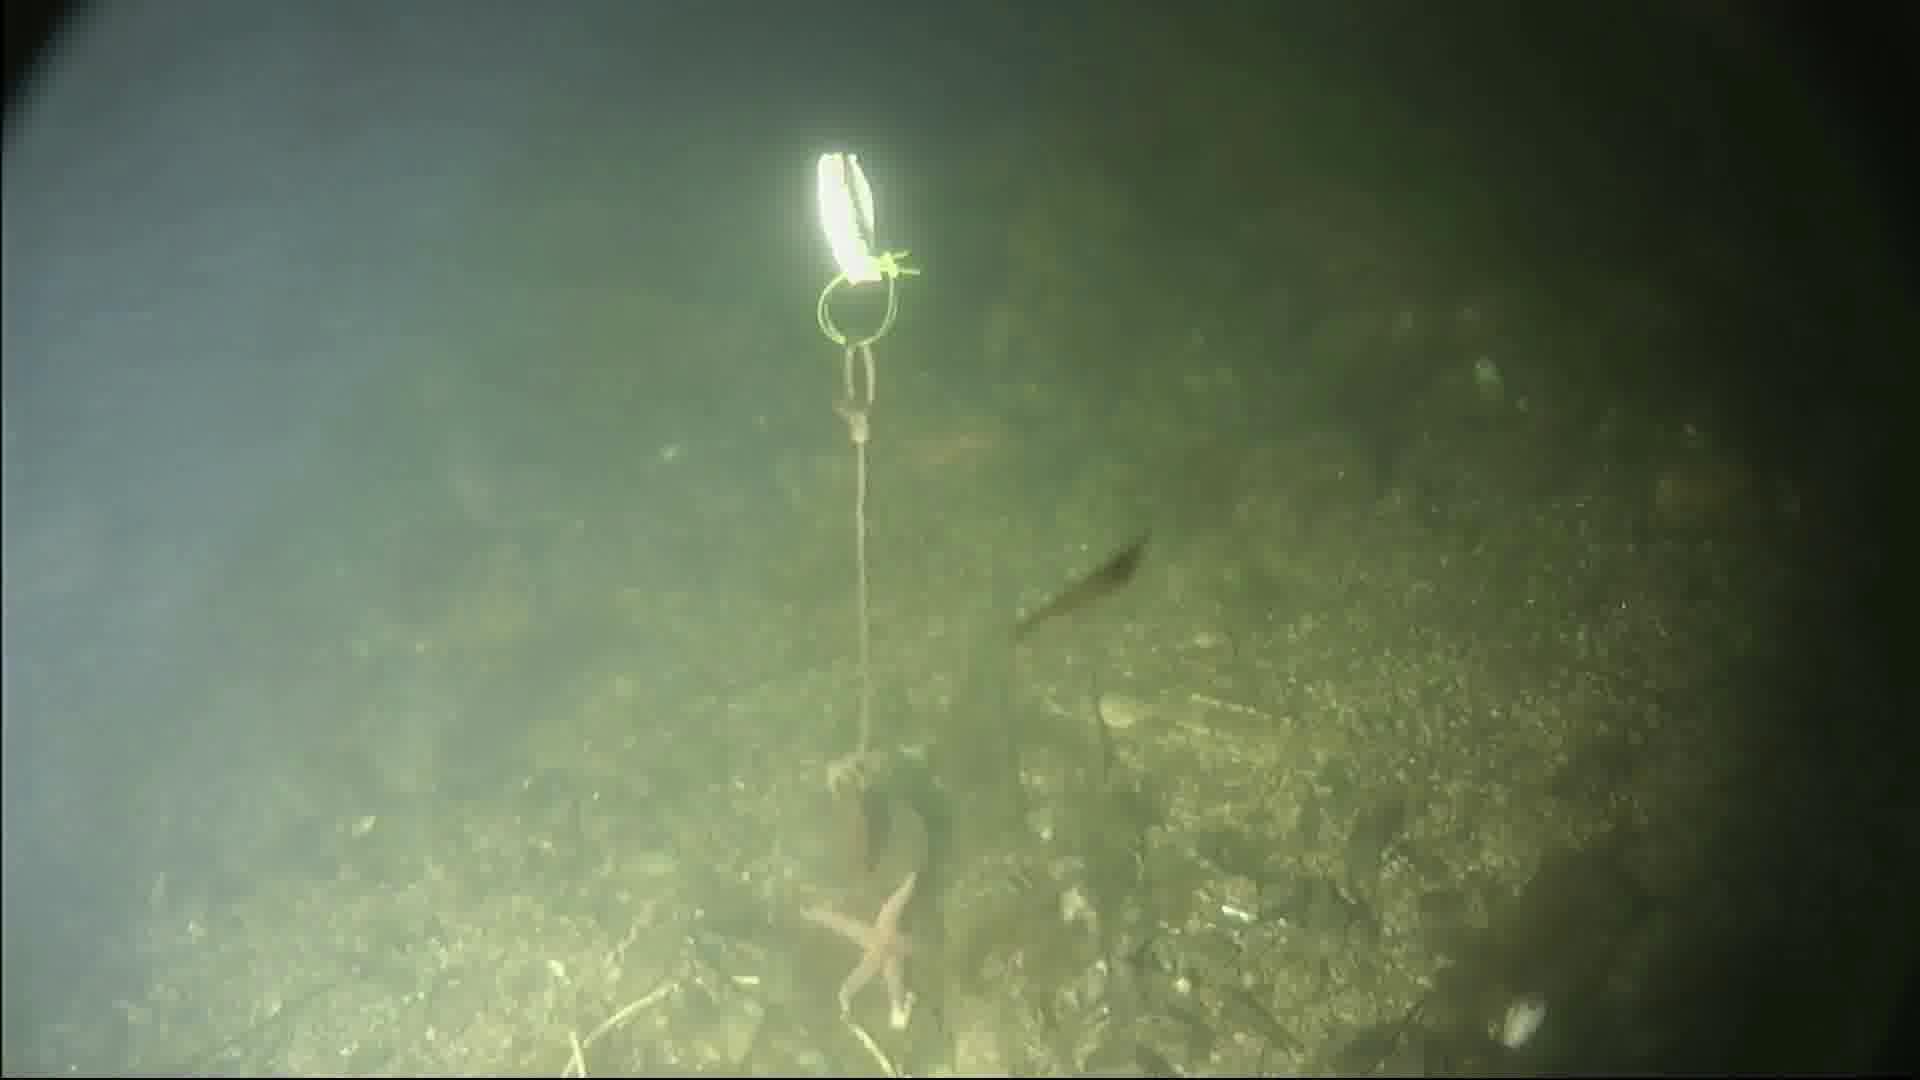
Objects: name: starfish
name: crab
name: shrimp